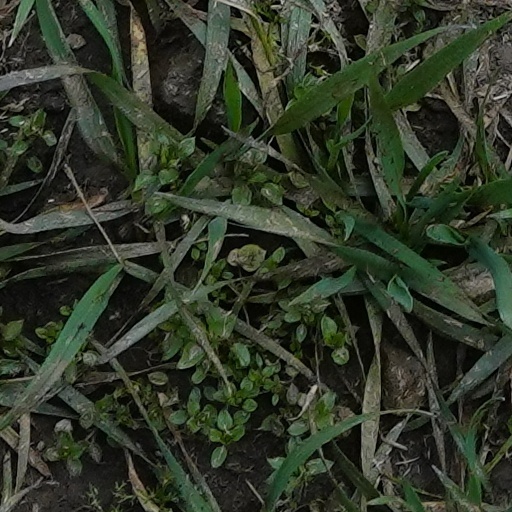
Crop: wheat